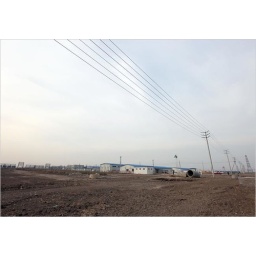
The Tianjin plant will be constructed in what is now a muddy field